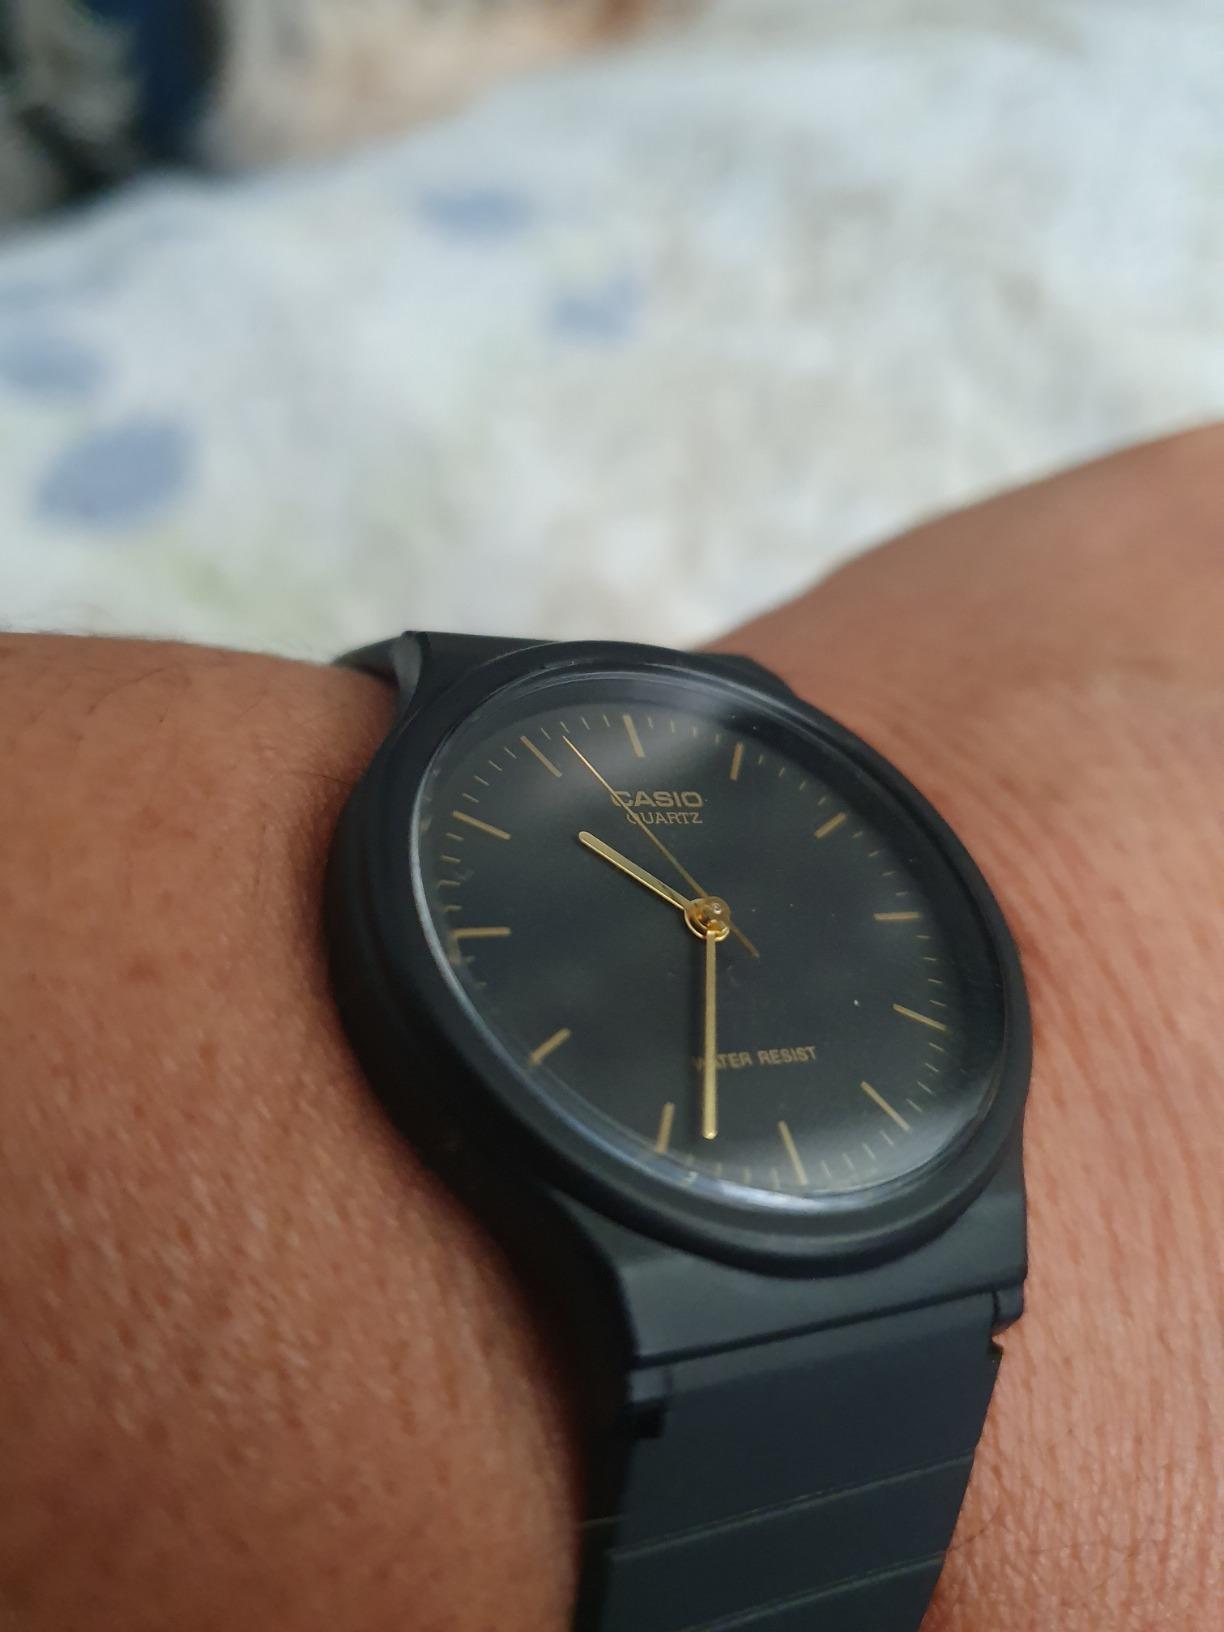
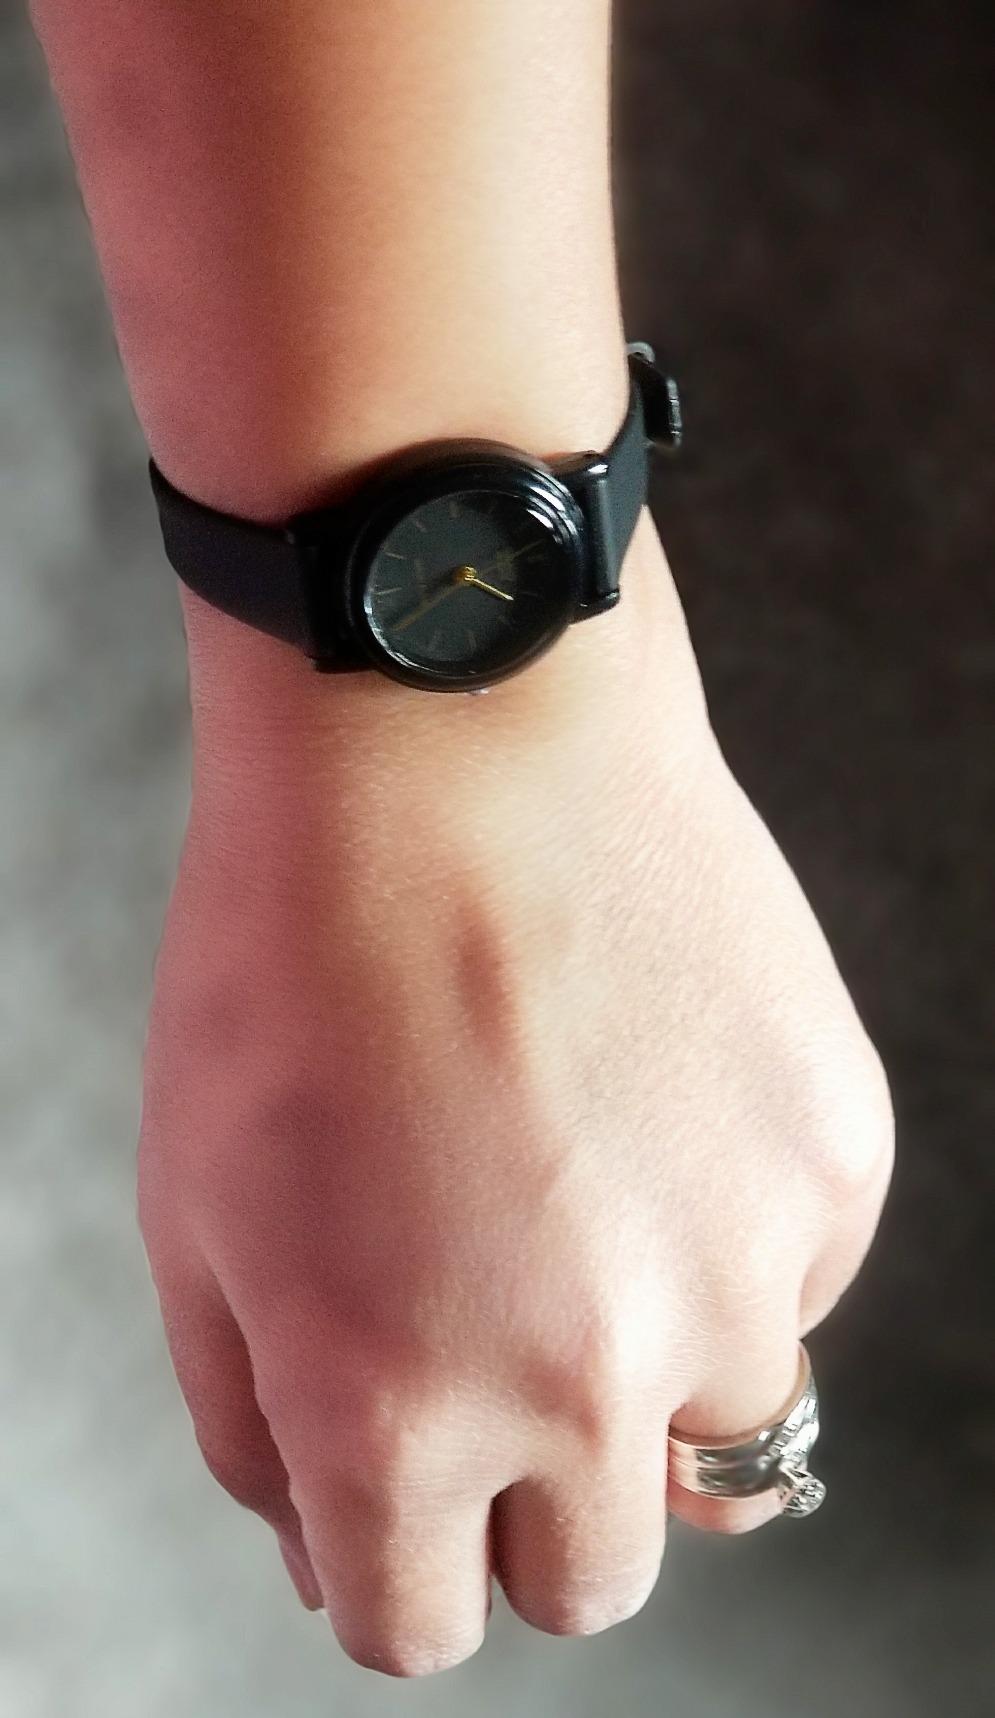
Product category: accessories_watch
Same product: no